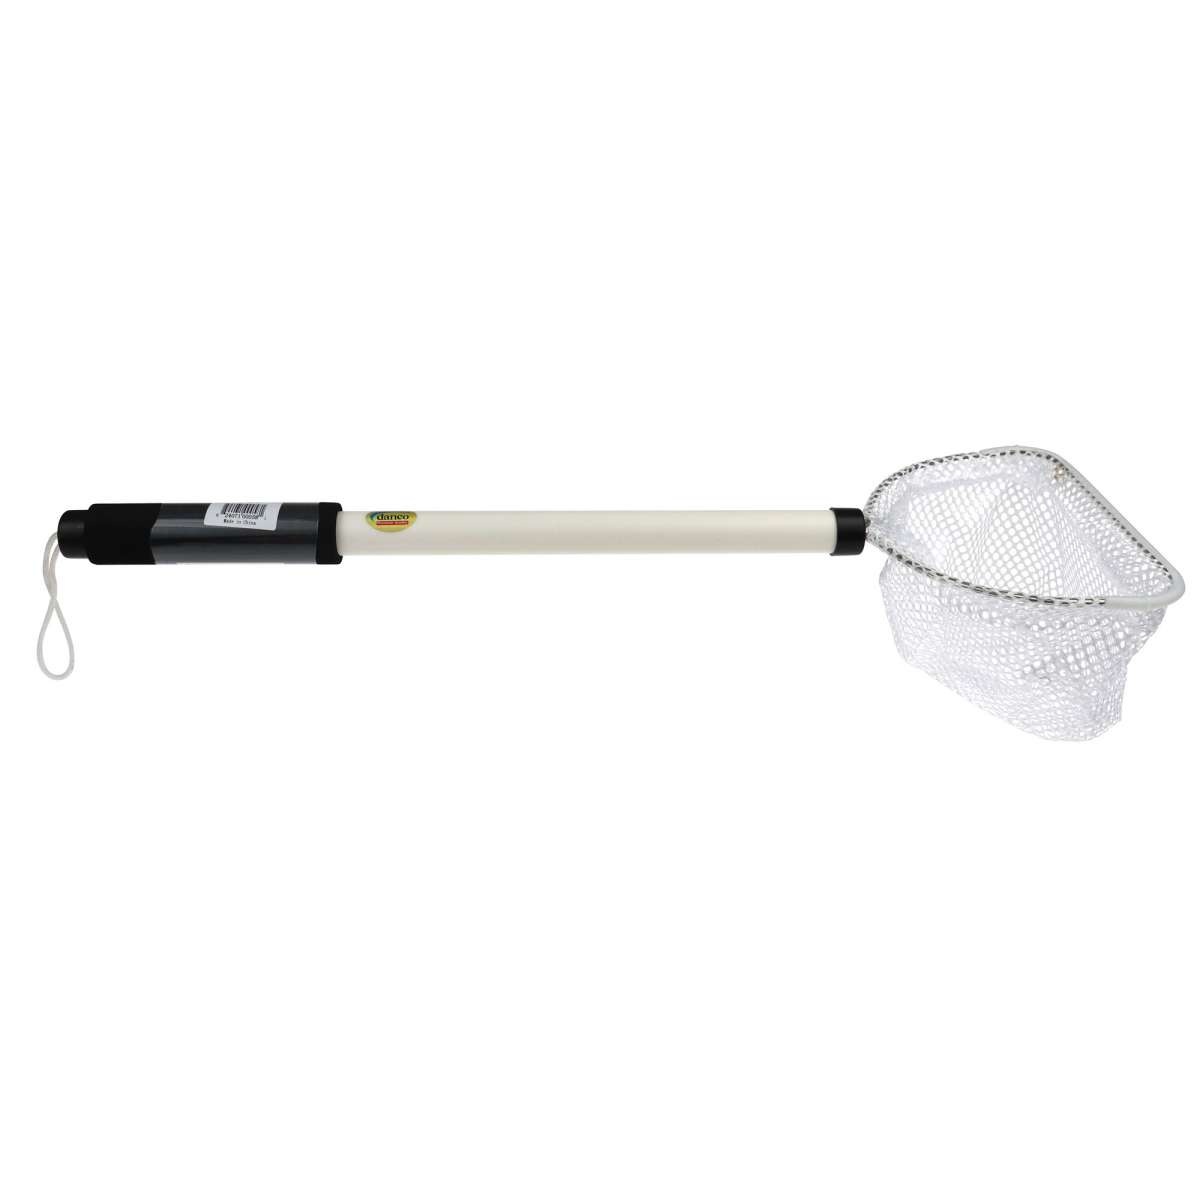
Danco Bait Net w/EVA grip Floating PVC
Danco Bait Net w/EVA grip Floating PVC
Brand: Danco
Category: Sporting Goods > Outdoor Recreation > Fishing > Fishing Nets